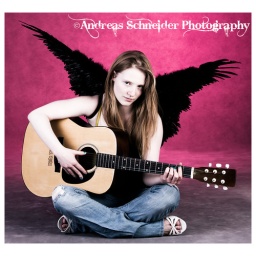
Model as dark angel in ripped jeans and blue nails with acoustic guitar on red.